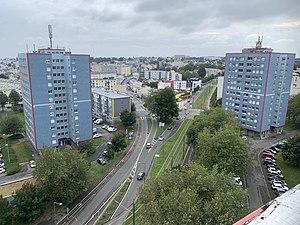
Quartier de Saint-Pierre depuis le 12ème étage de la tour de Quéliverzan
À la suite de la Seconde Guerre mondiale, la ville de Brest était fortement endommagée. Les habitants ont été relogés de façon provisoire dans des baraques et des travaux ont été entrepris pour reconstruire bâtiments et infrastructures, et donner à la ville l'aspect qu'on lui connaît aujourd'hui.